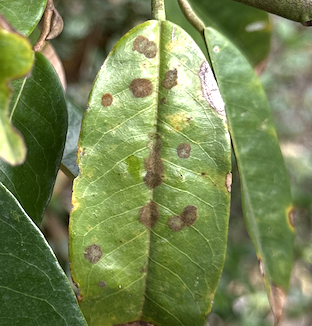
Label: stem_blight